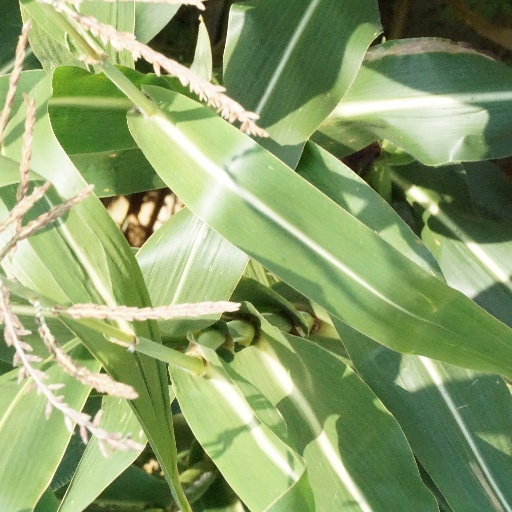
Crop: maize; corn